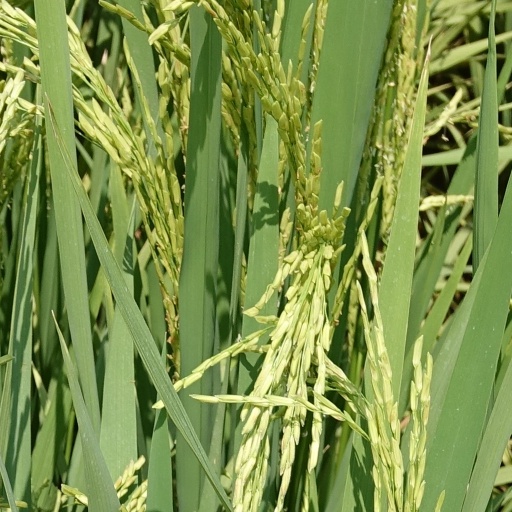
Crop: rice